Finnish Tatars

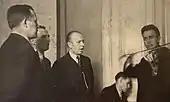
Kazan Tatar war prisoner Mahmut Rahim playing violin in Tampere, year 1944. He is accompanied by Fatih Arat (left), Letfulla Baibulat, Aisa Hakimcan and Bilaletdin Kaader.

Finland (until 1917, Grand Duchy of Finland) therefore in the beginning was just a new territory to do business in. Already in the early 1880s, Tatar merchants were seen in the country, many dozens at once. Their trips had become regular especially after the Riihimäki-Saint Petersburg railway completing years before. In 1891, the railroads already reached for example to Oulu and Kemi. At first, they returned to their homes after earning enough, but after it became evident that the business conditions were better on Finnish soil, they started to settle in the country permanently. The relatively good reception of the Finns also helped. Many Tatars settled in Vyborg at first, but after it was lost to Soviet Union, they moved mainly to Helsinki, Turku and Tampere, where some fellow Tatars had already settled.